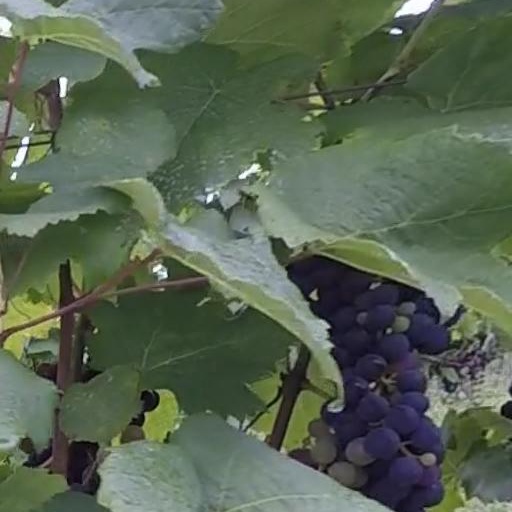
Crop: grape